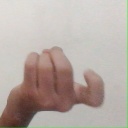
अक्षर: ज